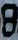
Number: 8